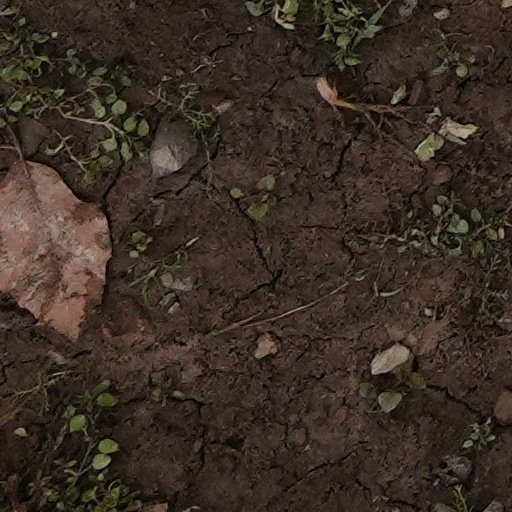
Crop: wheat